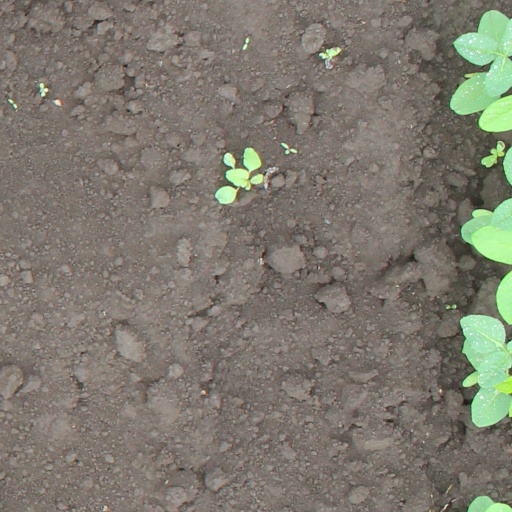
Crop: soybean